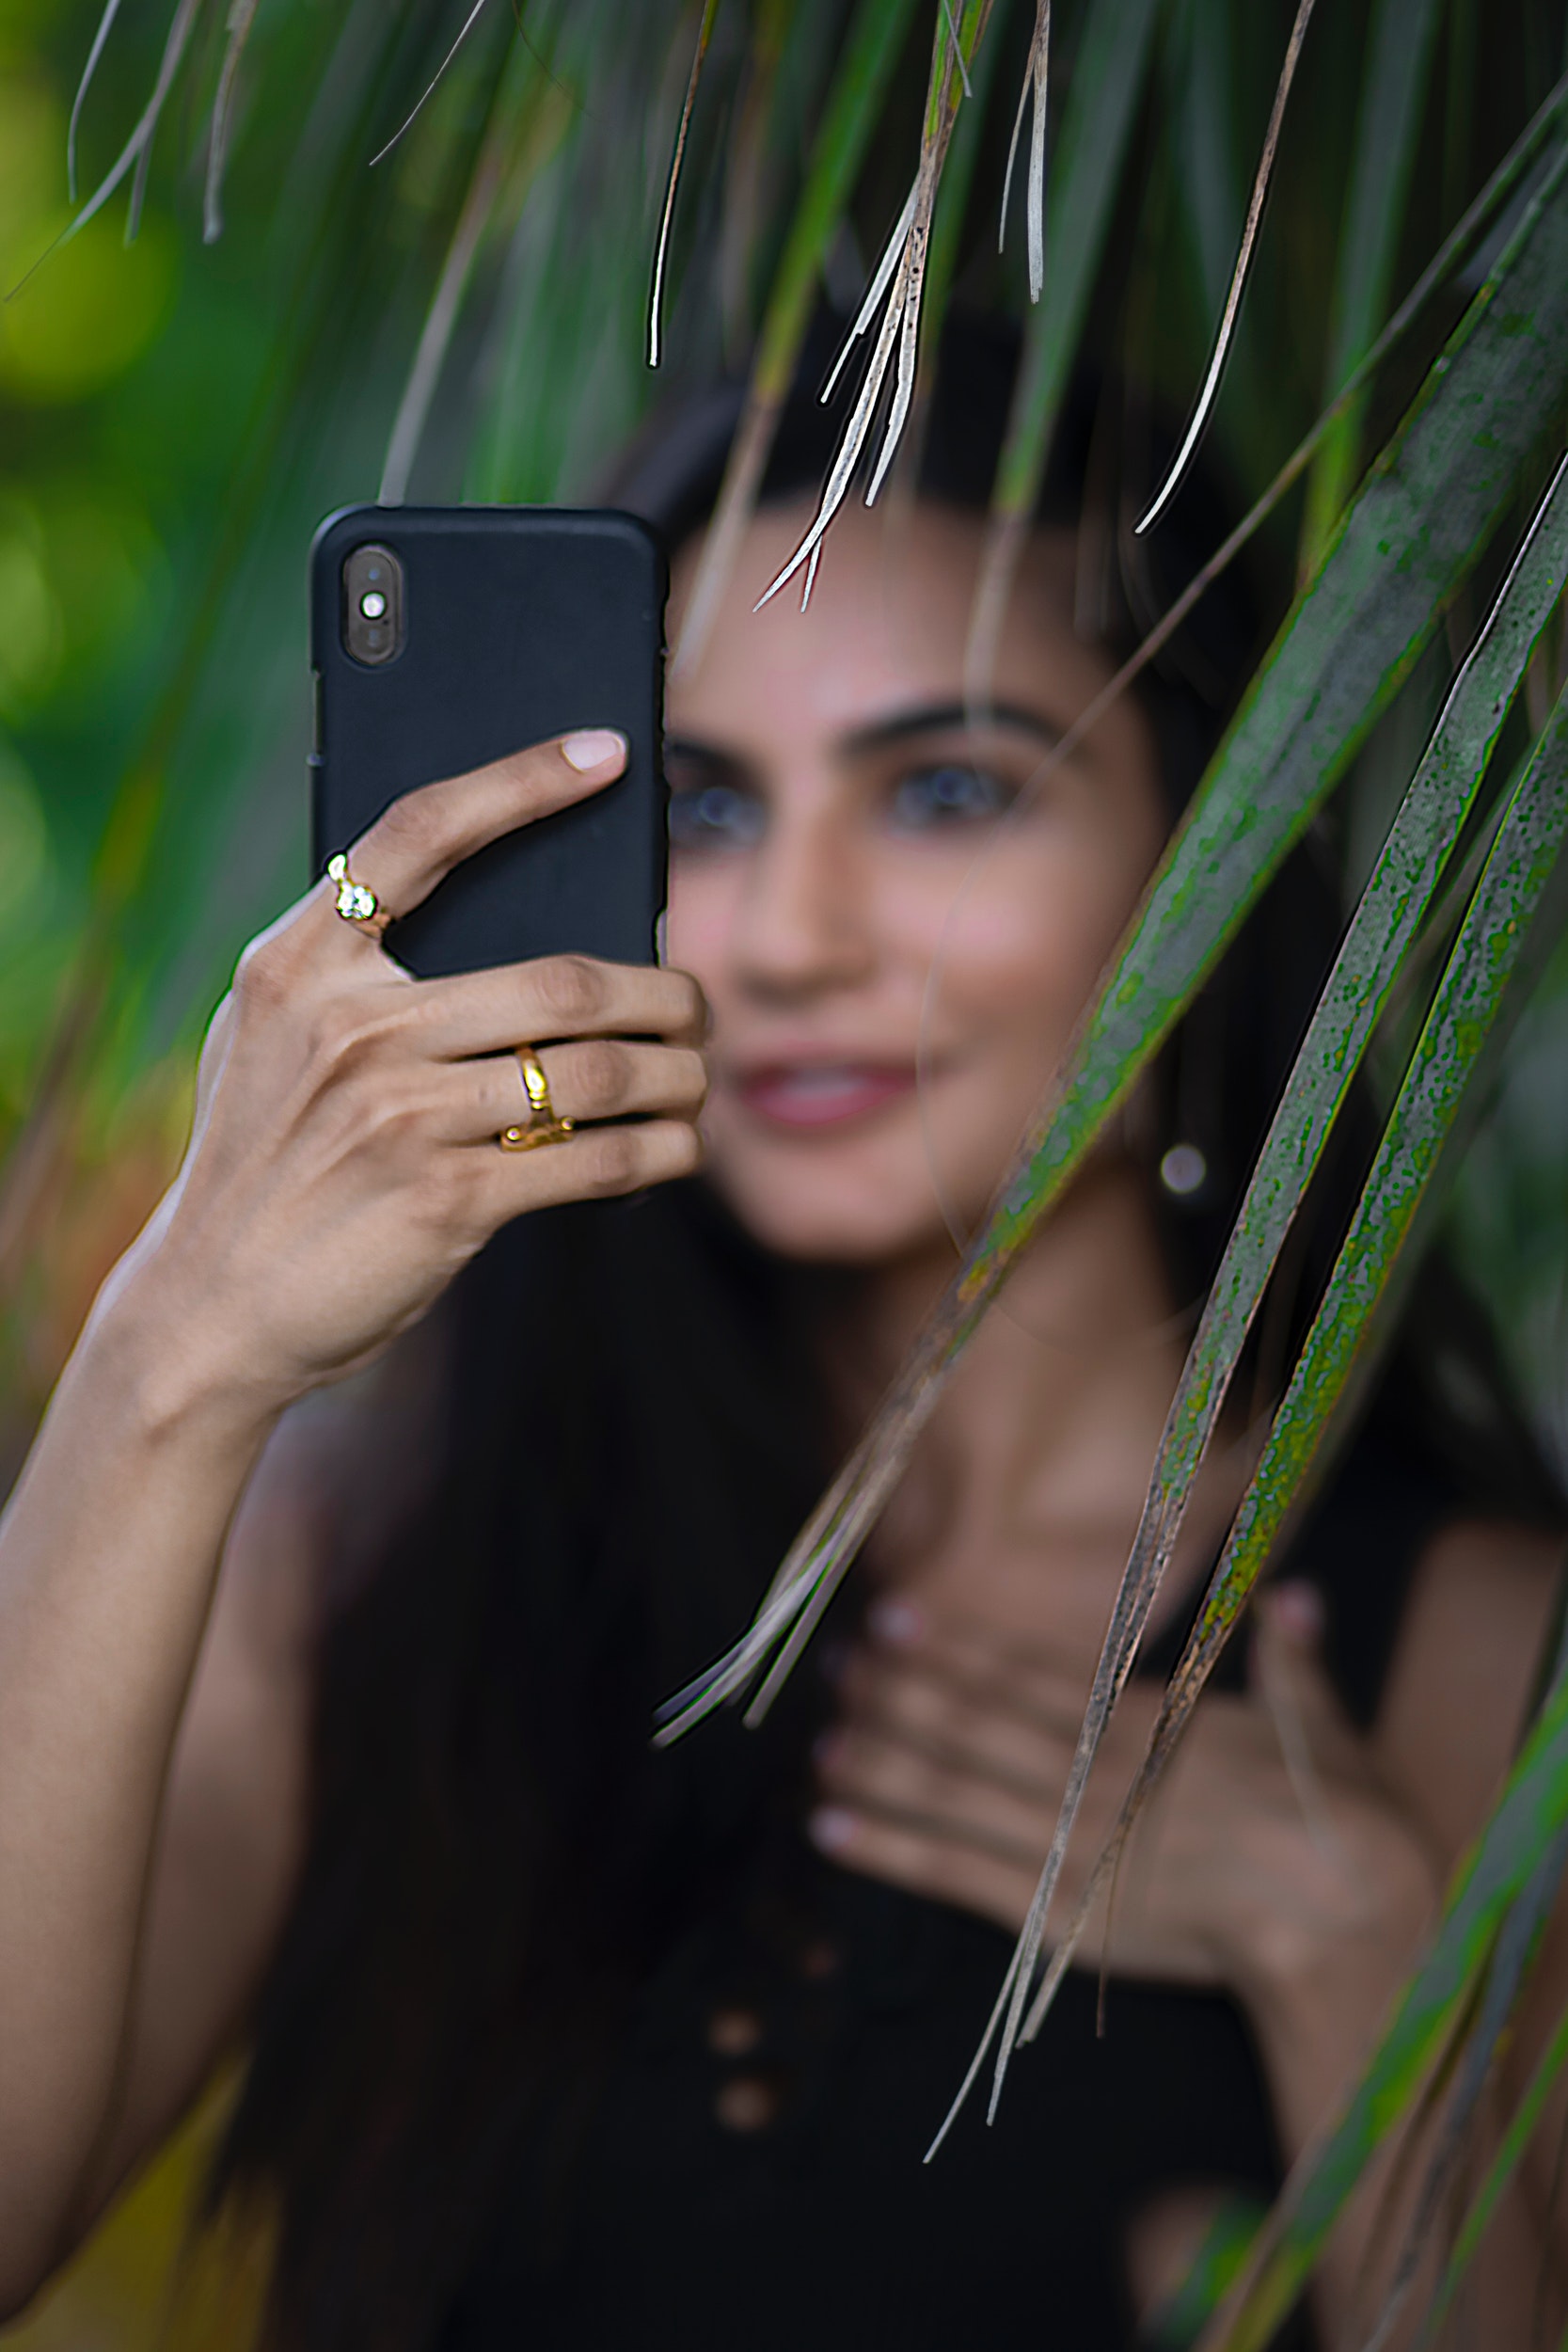
hair, face, green, beauty, lip, eyebrow, hairstyle, skin, black hair, selfie, grass, fashion, photography, eye, gadget, model, long hair, technology, cool, plant, electronic device, smile, brown hair, eyelash